Sky position (RA, Dec in degrees): 191.28, 29.915
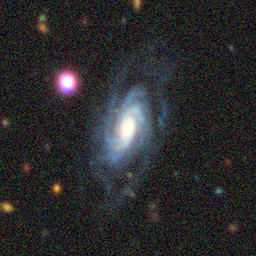
Galaxy morphology: Unbarred Loose Spiral Galaxies